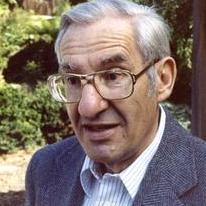
Age: 63